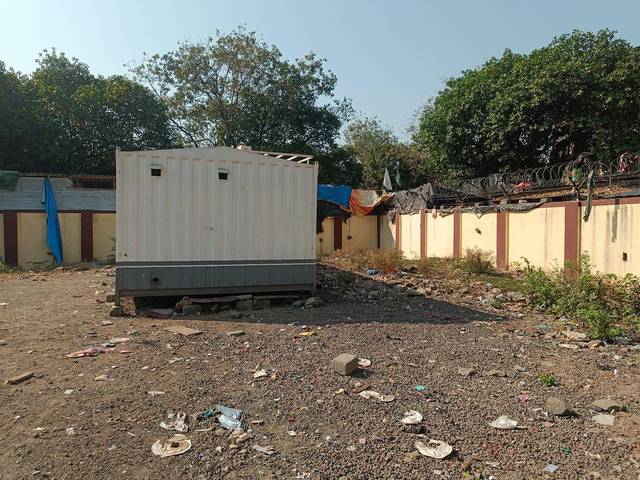
Region: India
Coordinates: 18.957, 72.84